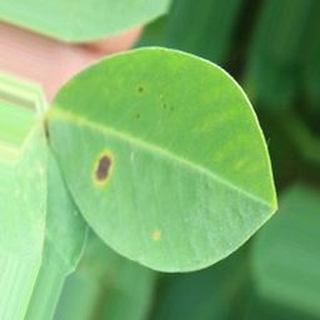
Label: groundnut_early_leaf_spot